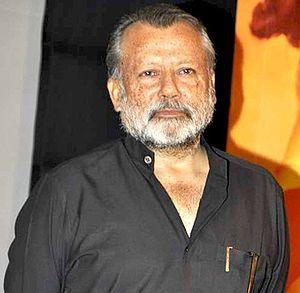
Pankaj Kapur, né le 29 mai 1954 à Ludhiana est un acteur indien.